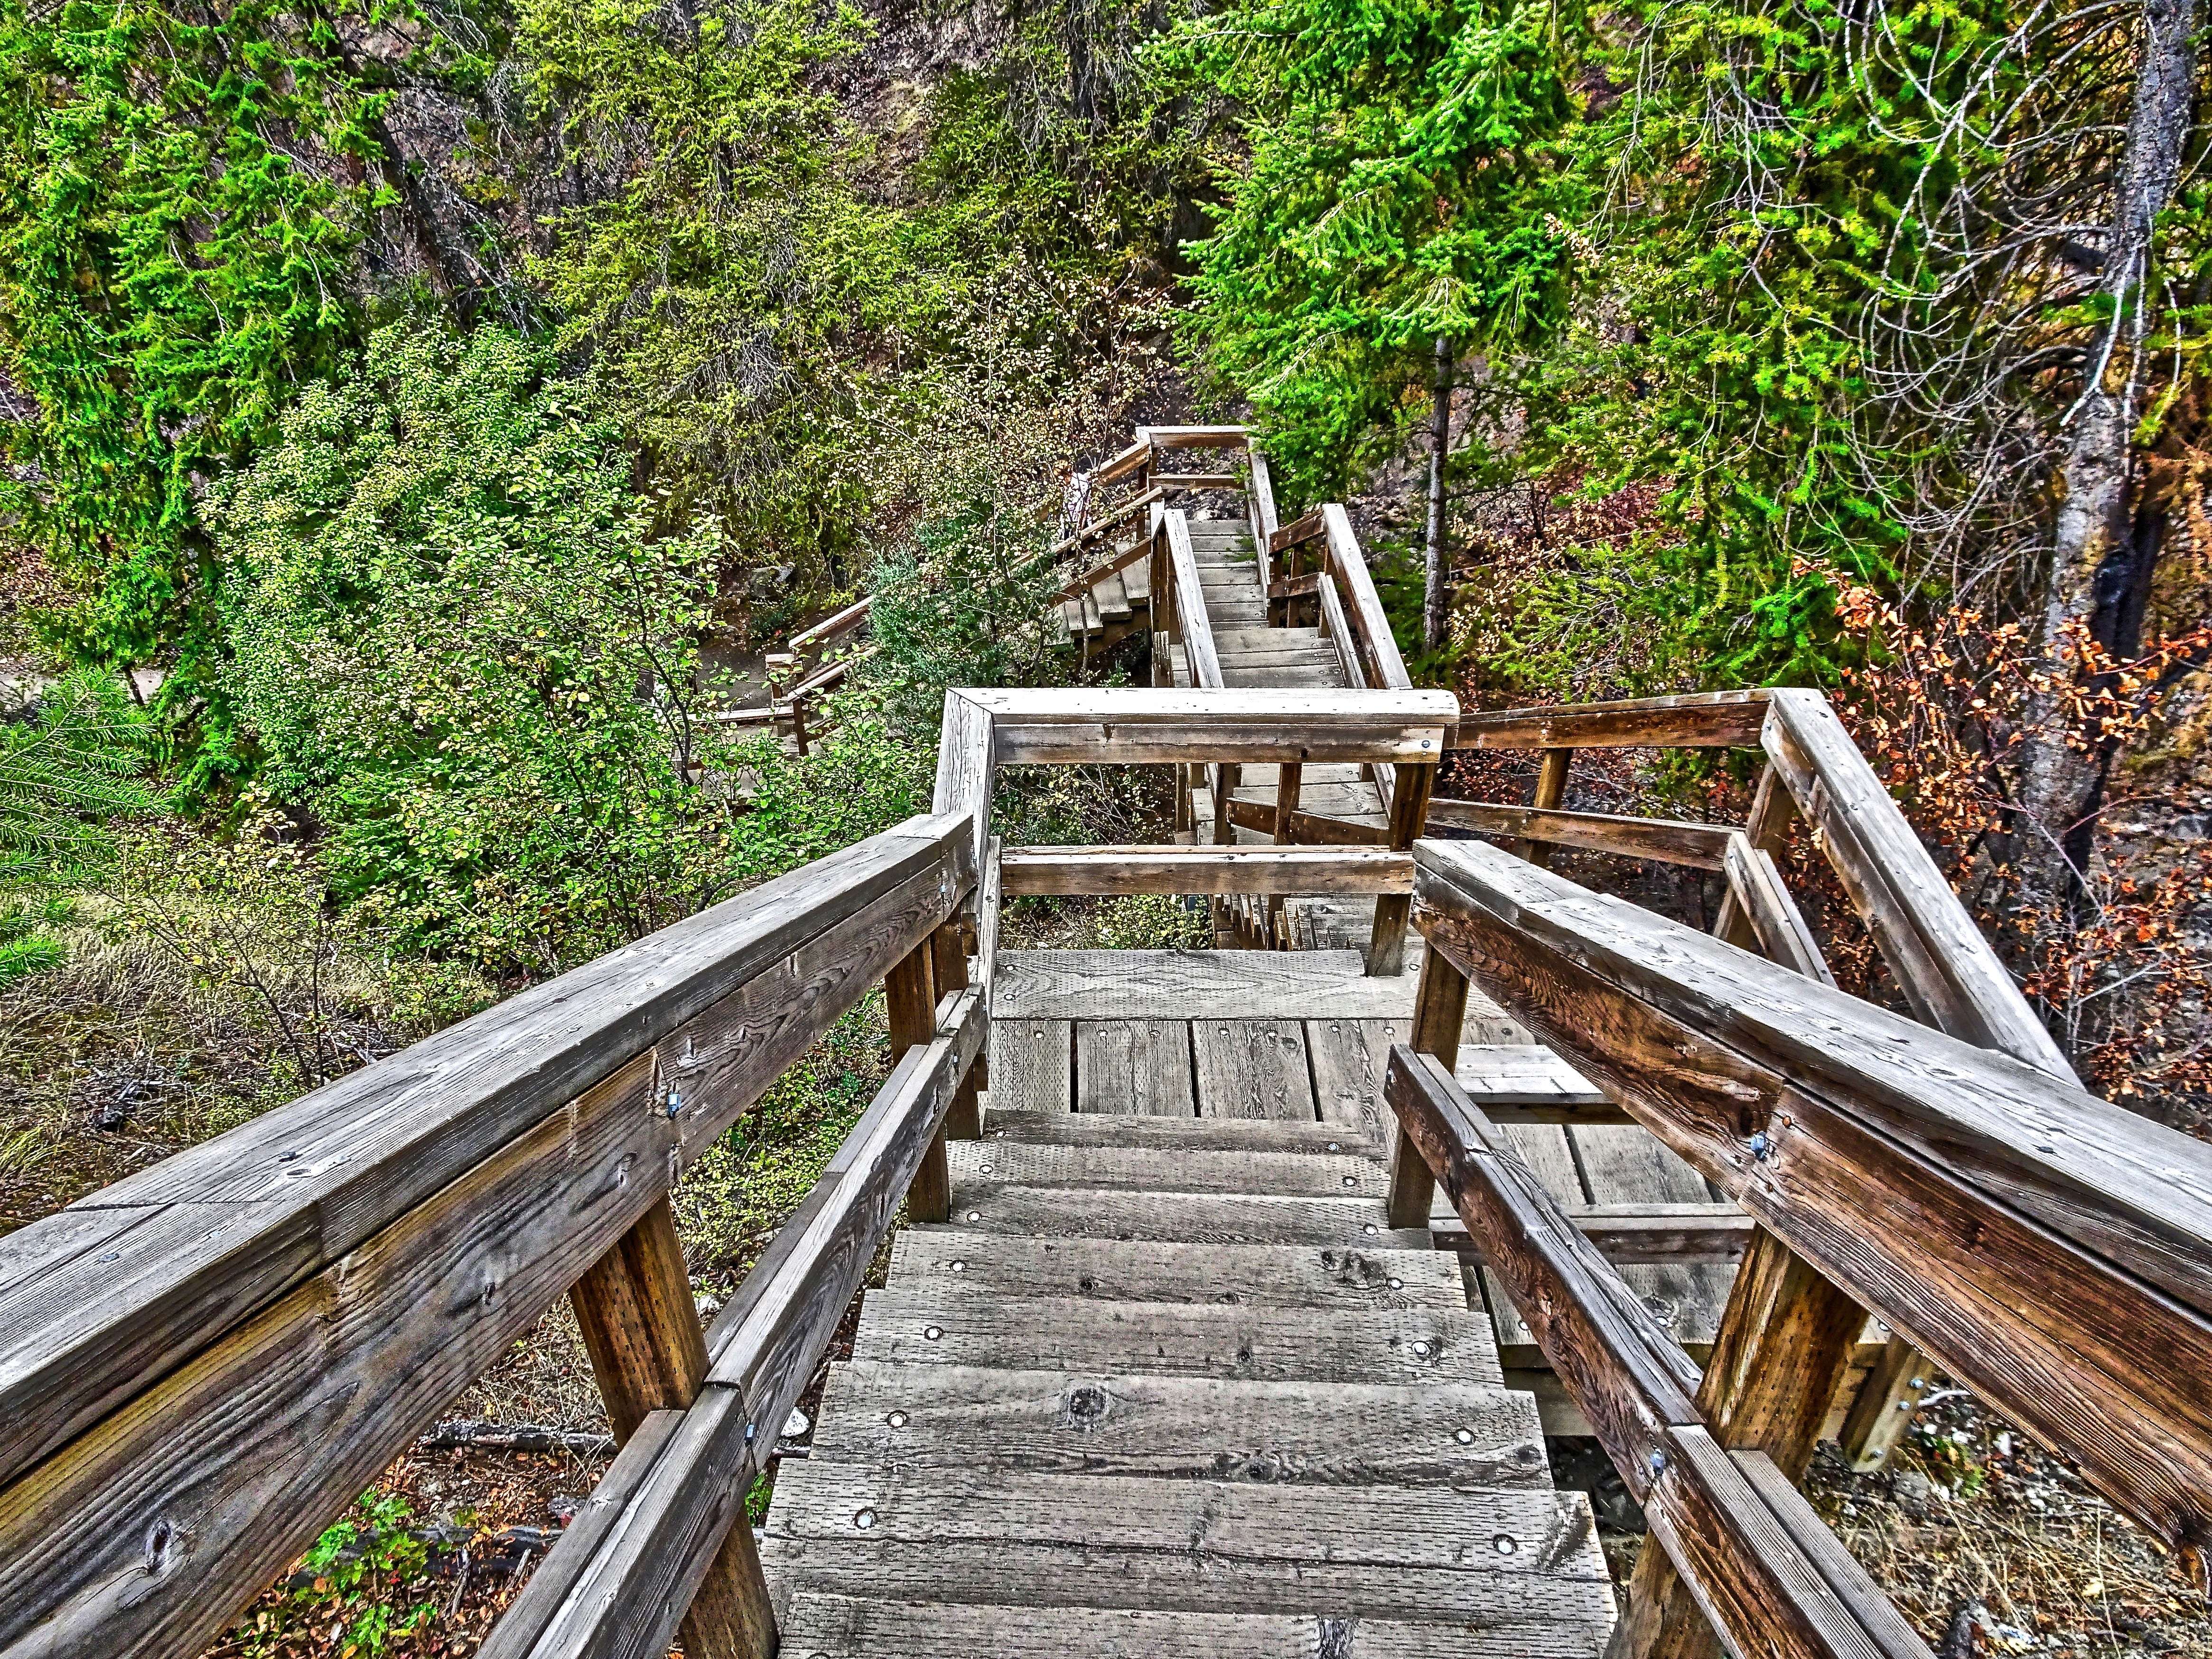
outdoor, track, trail, bridge, perspective, steps, walkway, transport, direction, stairway, waterway, wooden, way, habitat, rolling stock